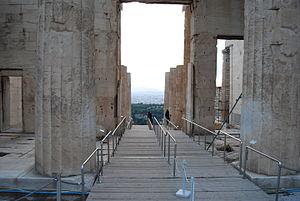
Vue de l'Acropole d'Athènes.